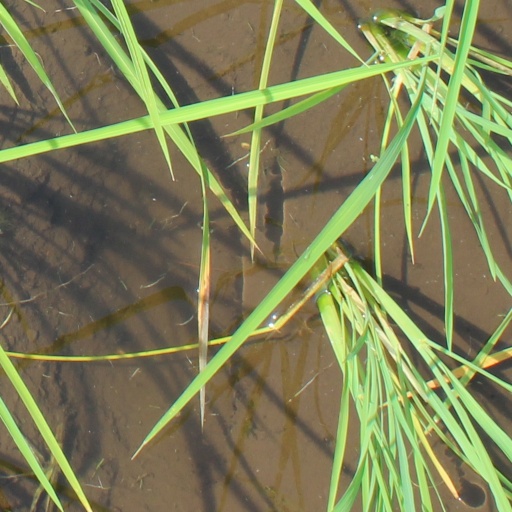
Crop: rice